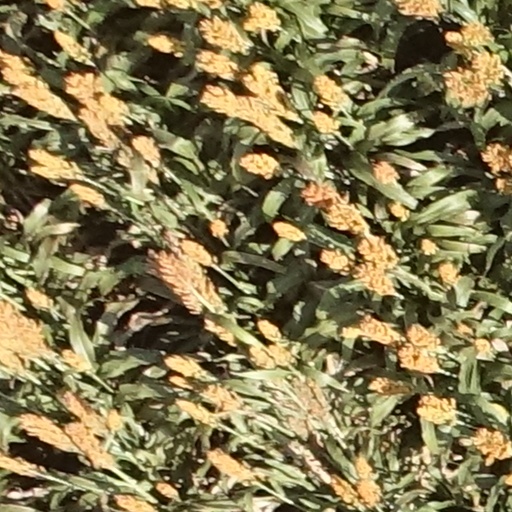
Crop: sorghum